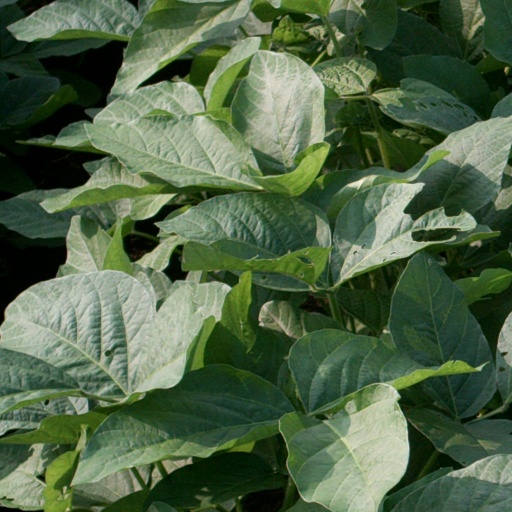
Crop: soybean